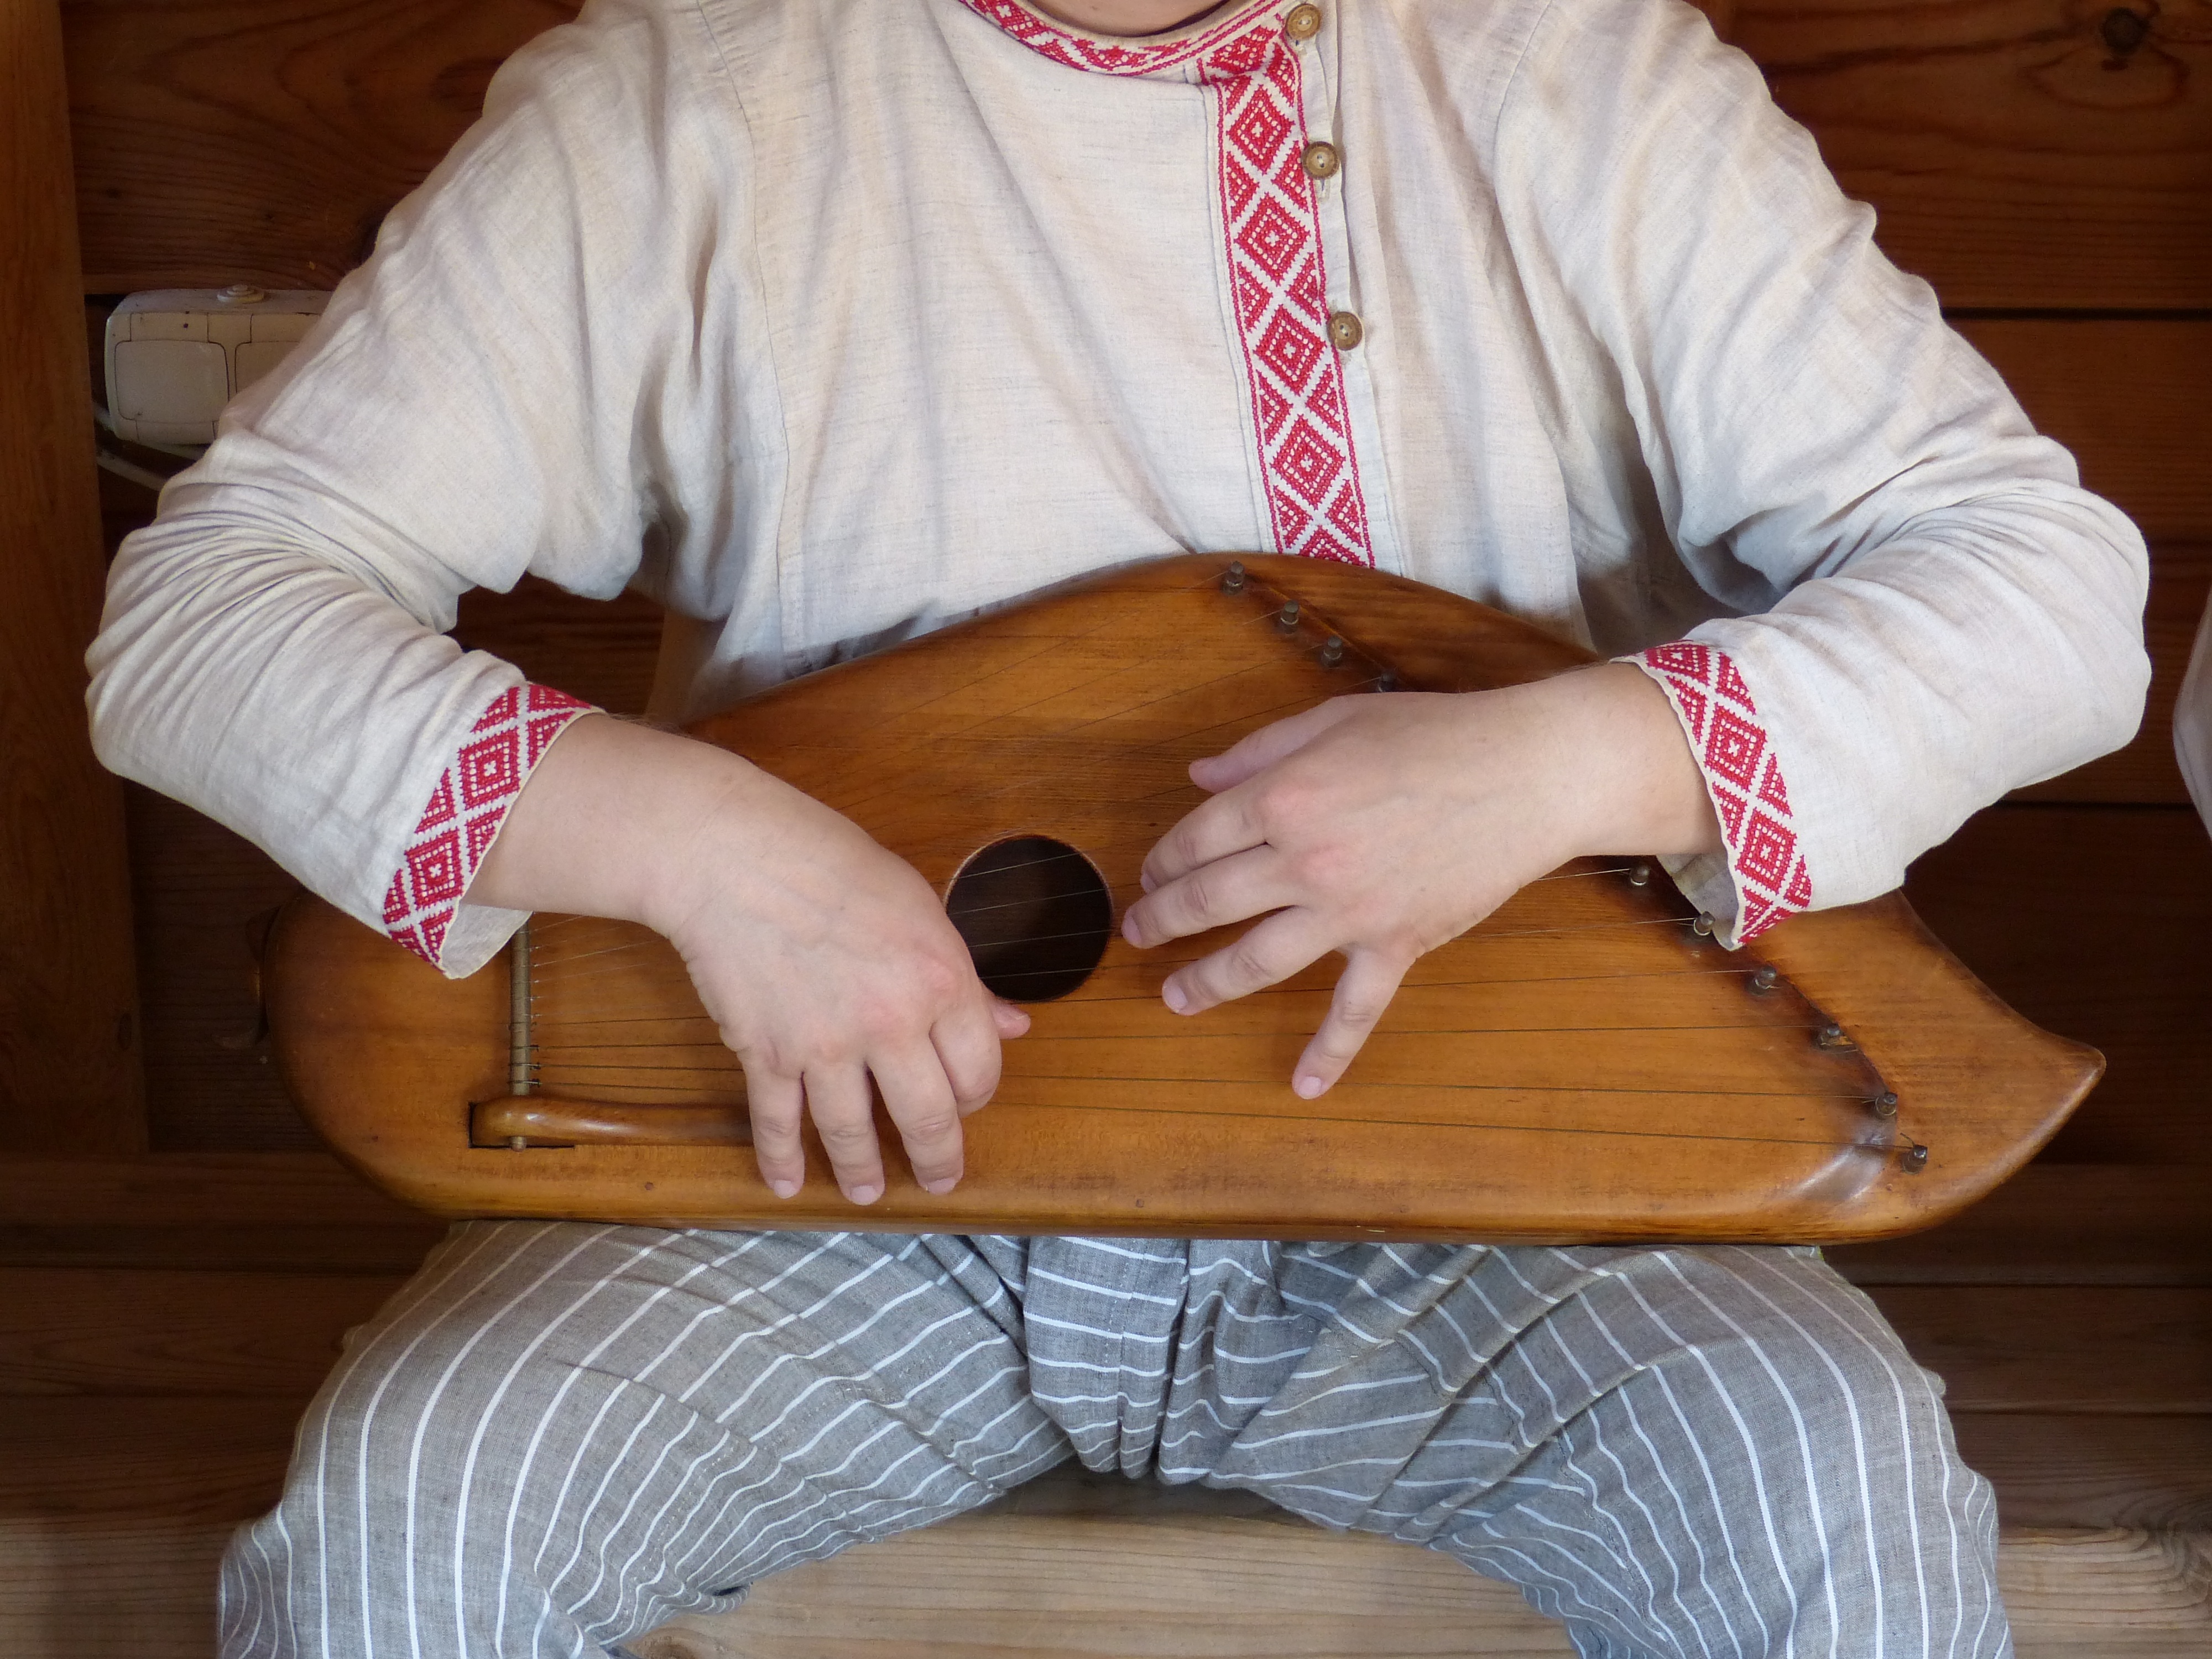
hand, person, music, guitar, leg, instrument, sitting, arm, stringed instrument, human body, infant, skin, strings, organ, russia, historically, loud, sense, pluck, golden ring, human positions